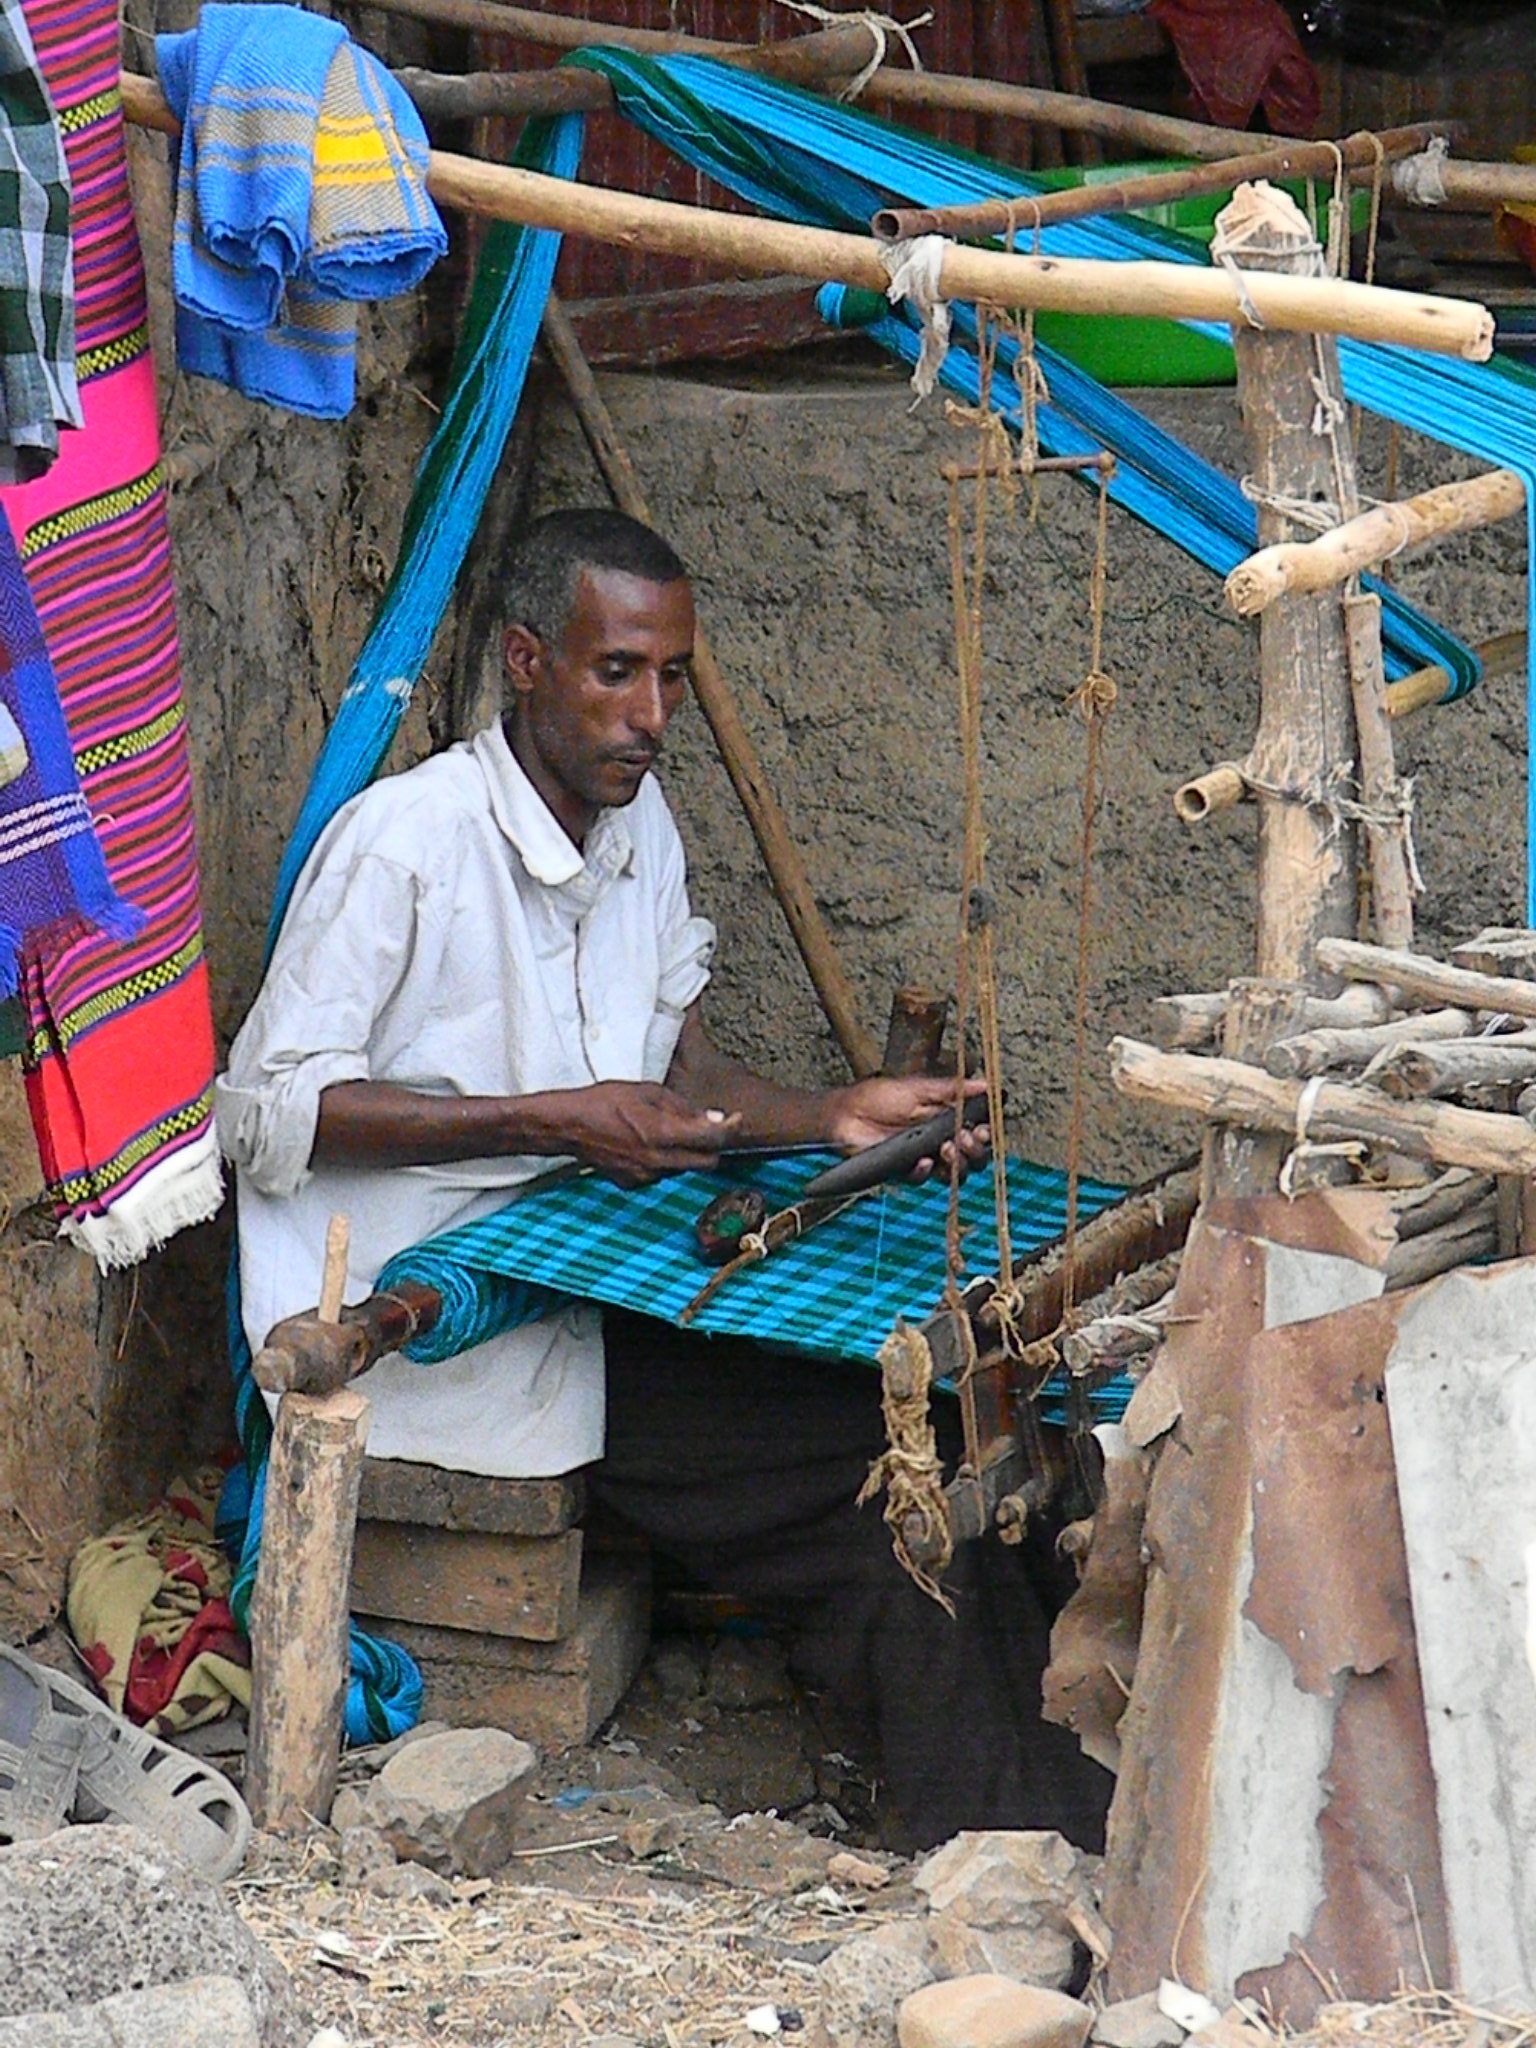
africa, cloth, art, tradition, slum, nile, ethiopia, loom